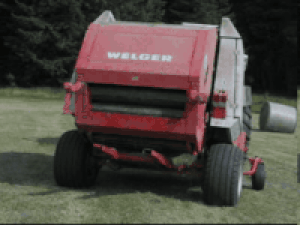
Rundballepresser
Rundballepresse
En rundballepresser er en ballepresser, der samler strået i en spiralform til der dannes en cylinder med en diameter mellem 1 og 2 meter. Den trækkes af en traktor og drives af dennes kraftudtag.